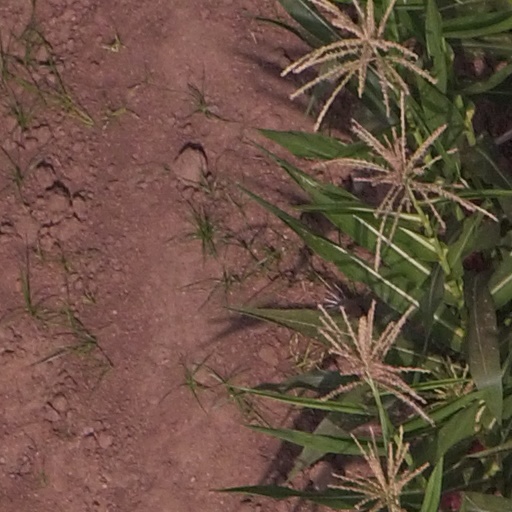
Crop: maize; corn